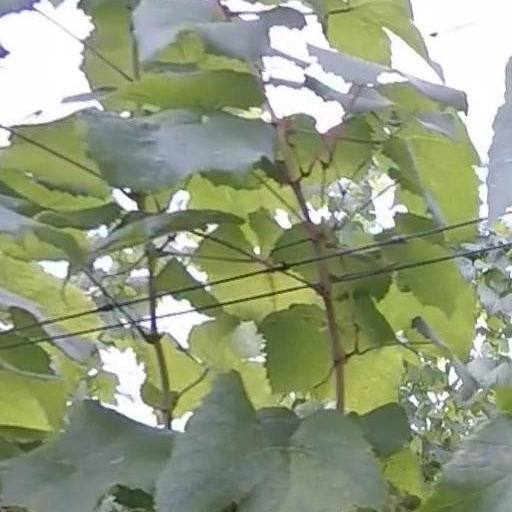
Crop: grape